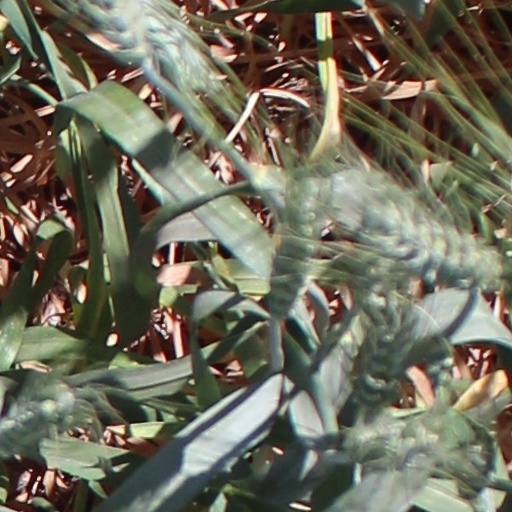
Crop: wheat